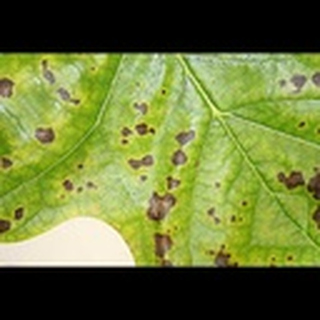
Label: cotton_target_spot